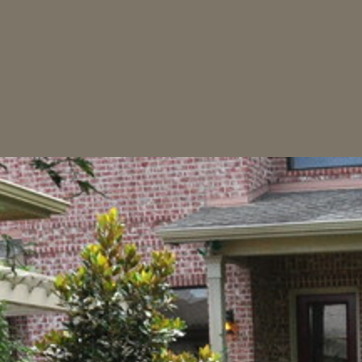
Material: brick